Twilight Over Burma

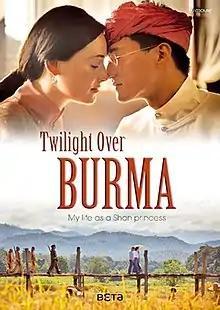
Poster

Twilight Over Burma is a 2015 Austrian biographical film based on the eponymous novel, an autobiography written by Inge Sargent, the Austrian-born consort of Sao Kya Seng, the last saopha of Hsipaw. The film was directed by Sabine Derflinger and produced by Dor Film; it premiered in Austria on October 26, 2015.